Shounen Princess: Putri Harimau Naoko

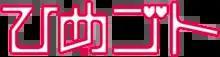
The logo for Himegoto, consisting of the title written in Japanese in an angular font, with the "go" character stylized to include two hearts.

The series was well received by critics and was included in the Japanese publication "Kono Manga ga Sugoi!" monthly recommended manga feature. The publication liked how the series depicted the psychology of Nao as he gradually becomes more accustomed to femininity and dressing like a woman. Describing him as the main attraction of the story, they called him more attractive than the heroine and sexy in a way that could only happen in an "otokonoko" scenario. They also appreciated how the plot goes beyond just being a "reversed gender" scenario, instead being a more complex story about an average person growing and becoming a hero, but criticized the ending as feeling rushed and not resolving how Nao and Ahmad are hiding their genders, wishing for a continuation. Writer Naoki Miyamoto recommended the series, finding the scenario of Nao trying to learn how to behave femininely cute, and liked the series' twist on typical marriage scenarios.